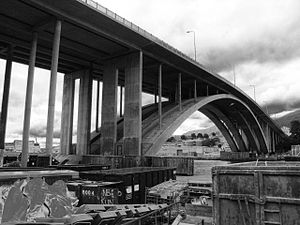
Buebro / Galleri
En Buebro er en bro, hvor selve buen er hovedbæresystemet. Buen kan være placeret over, under eller delvis over eller under brobanen.